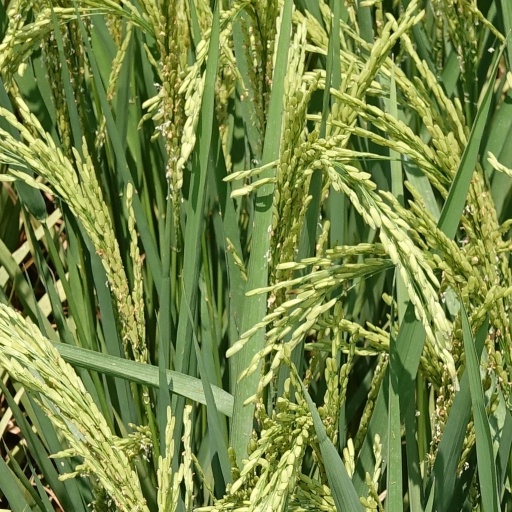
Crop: rice